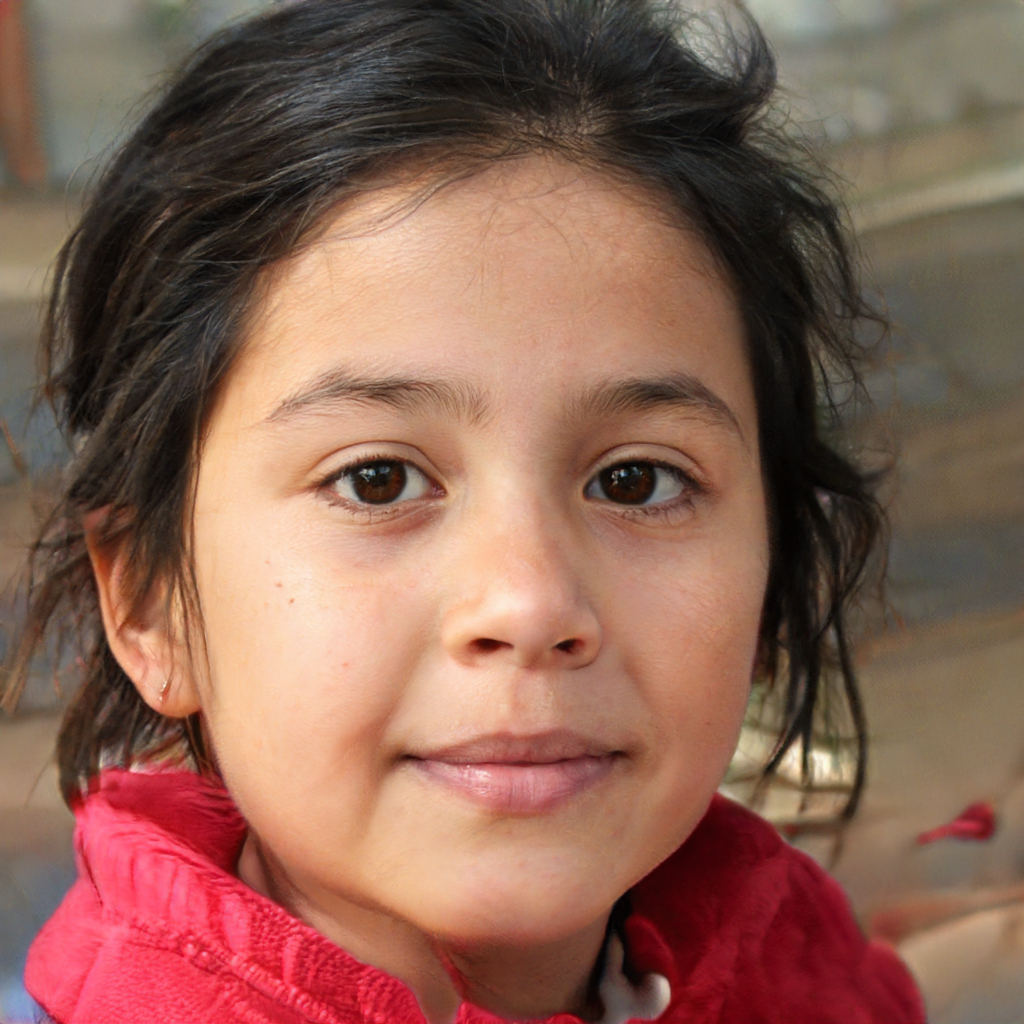
Gender: Female